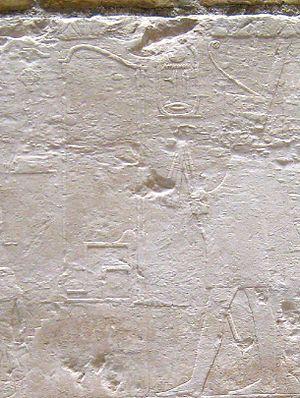
Relief représentant une des scènes du jubilée royal «
Niouserrê Ini est le sixième souverain de la Vᵉ dynastie pendant l'Ancien Empire. Il régna aux alentours du XXVᵉ siècle avant notre ère. Niouserrê était le fils cadet du roi Néferirkarê et de la reine Khentkaous II, et le frère du roi éphémère Néferefrê. Il a peut-être succédé directement à son frère, comme l'indiquent des sources historiques beaucoup plus récentes. Alternativement, Chepseskarê aurait pu régner entre les deux, comme le préconisait Miroslav Verner, mais seulement pour quelques semaines ou quelques mois tout au plus. La relation de Chepseskarê avec Néferefrê et Niouserrê reste très incertaine. Niouserrê fut à son tour remplacé par Menkaouhor, qui aurait pu être son neveu et un fils de Néferefrê.